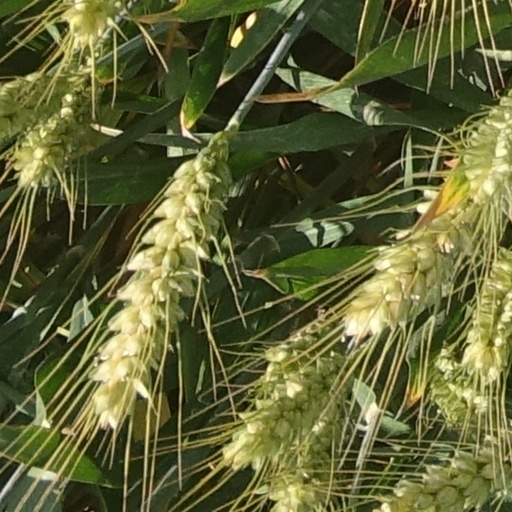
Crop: wheat